Willie Redmond

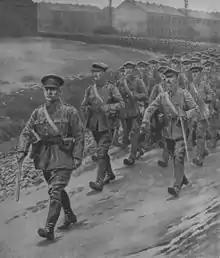
Redmond leading Irish troops during the First World War

In condemning the South Africa Boer War in 1899 he joined with the younger nationalists such as Arthur Griffith, James Connolly and Maud Gonne. He was co-treasurer of the Irish Transvaal committee. The United Irish League (UIL) gave him opportunity to re-unite with the anti-Parnellites in the Irish Party under his brother's leadership in 1900, when he again travelled to the United States with Davitt to announce the re-unification.